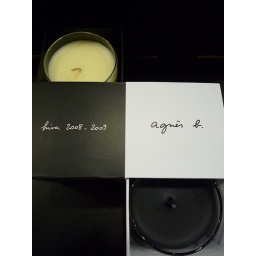
agnes b in home black & white candles